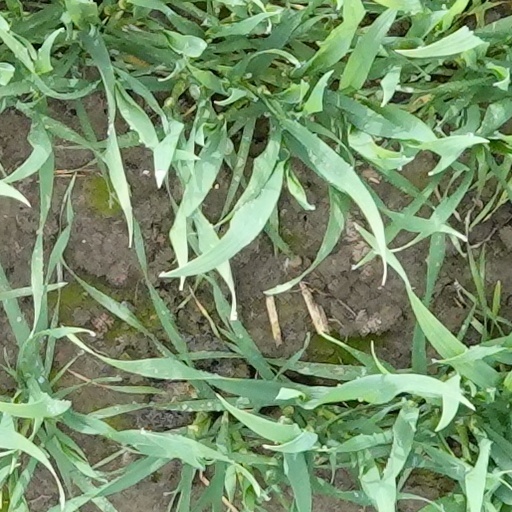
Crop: wheat